Hartsfield–Jackson Atlanta International Airport

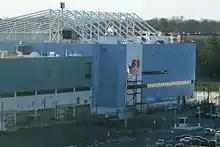
990 Toffie Terrace hangar, former ExpressJet/Atlantic Southeast Airlines headquarters

In 2003, the Atlanta City Council voted to rename Hartsfield–Jackson Atlanta International Airport to honor former mayor Maynard Jackson, who died four months prior. The council planned to drop Hartsfield's name from the airport, but public outcry (occurring coincidentally during a debate over the state's flag) prevented this.